Caroline Records

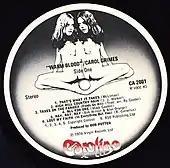
Caroline label design in the UK

Caroline Records is a record label that was founded in 1973. Founded in the United Kingdom to showcase British progressive rock groups, the label ceased releasing titles in 1976 and then re-emerged in the United States in 1986. The label released the work of American punk rock, thrash metal and new wave music bands. Caroline had a number of subsidiary labels, including Astralwerks, Gyroscope, Caroline Blue Plate, Beat the World, Scamp and Passenger. In 2013, the brand was relaunched by Universal Music via the Capitol Music Group.